Woppenroth

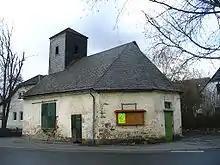
Old Raiffeisen storehouse (former village church)

In 1913, work was begun on the new church, which still stands today, to replace the old one, which had become too small, and which later served as a Raiffeisen storehouse. The new church was used beginning in 1920, although it was not consecrated until 1926. The two bronze bells, which had already seen service in the old church beginning in 1889, and one of which supposedly came from the "Hellkirch", were seized for war requirements in the First World War and have been replaced with steel bells.